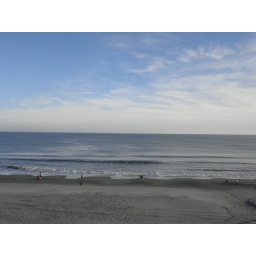
A view of the ocean and beach in myrtle beach, south carolina. please leave comments and suggestions